Weymouth Street

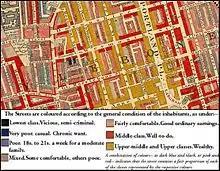
Marylebone extract from Charles Booth's 1889 London survey of the lives and occupations of area residents.

Notable residents who have lived on Weymouth Street include Edward Foley (1747–1803), MP, the second son of Lord Foley, of Foley House Ernest Vaughan, 4th Earl of Lisburne (no 40), James Butler, 1st Marquess of Ormonde (no 14), the portraitist Mary Grace, the actress Mary Wells (actress) (no 12), Michael Faraday (no 18), the writer Jane Marcet (no 49), Queen Marie-Louise Coidavid of the Kingdom of Haiti - the first Black monarchy established in the Western world - (also no 49) and psychoanalyst Dr Estelle Maud Cole, journalist and broadcaster Gilbert Harding, the entertainer Hughie Green and the pathologist Professor Keith Simpson (the latter four all lived at 1 Weymouth Street).